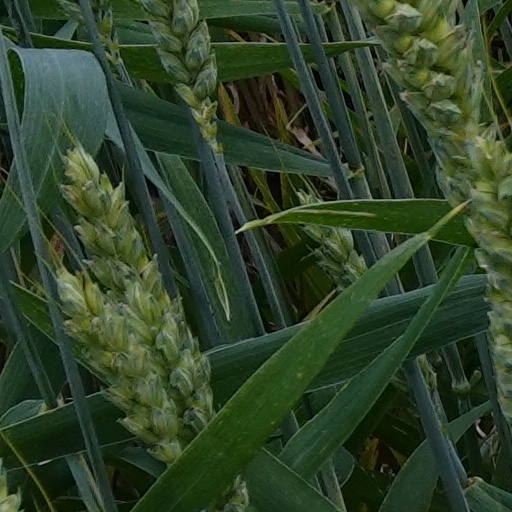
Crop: wheat